Angola–France relations

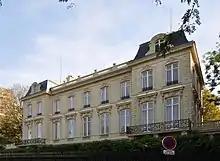
Embassy of Angola in Paris

The current French ambassador is Sylvain Itté. Angola maintains an embassy in Paris and France maintains an embassy in Luanda.